Elsie Charles Basque

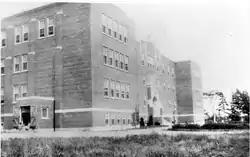
Shubenacadie Residential School

When Basque was 13, her father sent her to study at a residential school. She then attended the Shubenacadie Indian Residential School from 1930 to 1932, years that she later characterized as "wasted". She entered the school to begin grade 8 but was still in the same grade two years later when she left. She finished high school in 1936 at Meteghan's Sacred Heart Academy.